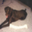
Label: dog